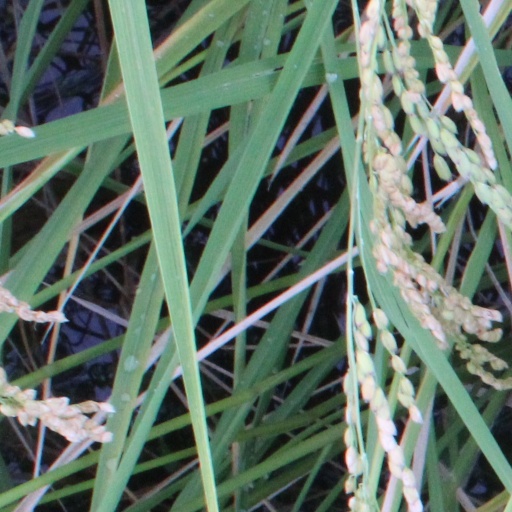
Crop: rice